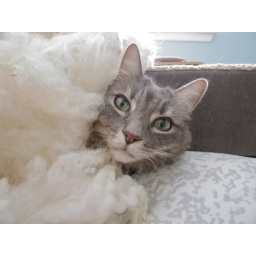
cat in sheep's clothing